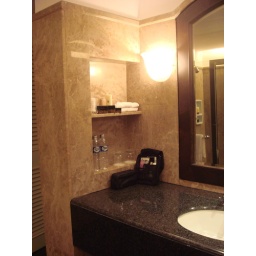
Oh ya, 4 bottles of complimentary drinking water too. (2 other bottles in mini bar)